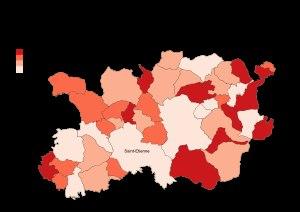
Saint-Étienne, Sant-Etiève ou Sant-Tiève en arpitan et Sainté en langage familier, est une commune française située dans le quart sud-est de la France, en région Auvergne-Rhône-Alpes. C'est le chef-lieu du département de la Loire.
Le déclin urbain, contrairement à la notion de décroissance urbaine, induit l'irréversibilité du processus. Ces deux notions sont malgré tout employées comme synonymes l'une de l'autre. Ce phénomène se répercute sur trois principaux critères : démographique, économique et social.